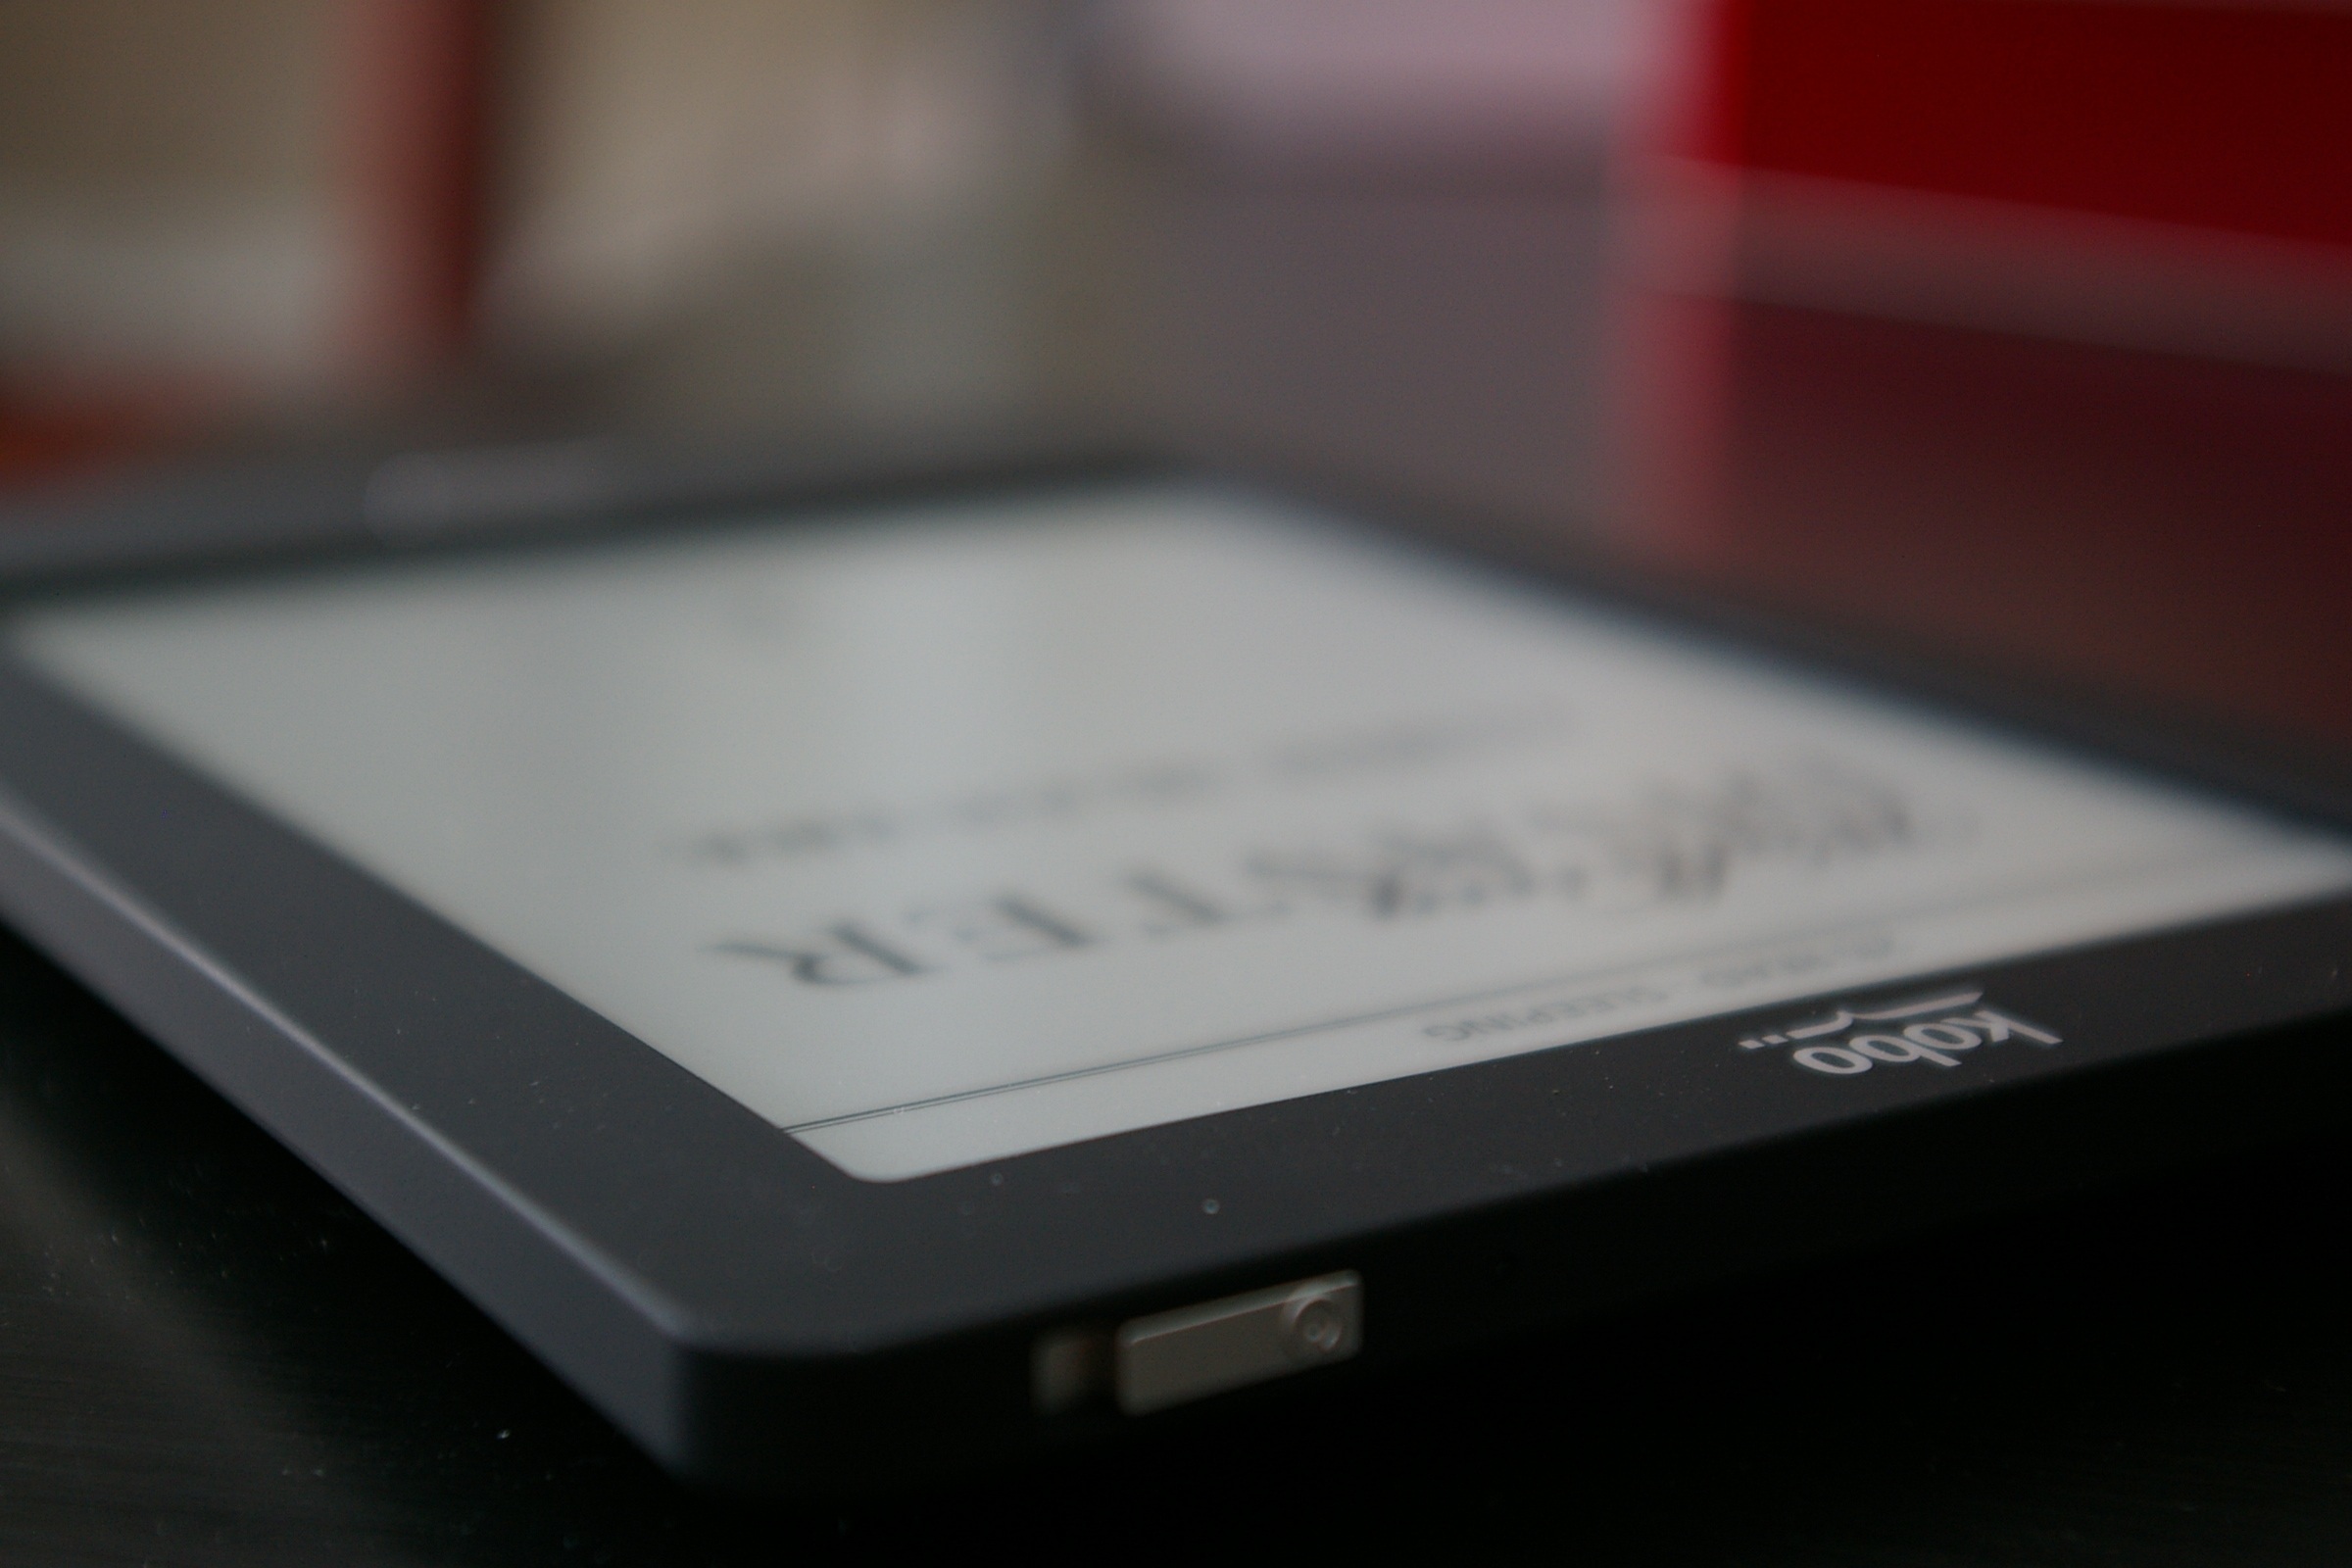
laptop, technology, reading, gadget, black, electronics, multimedia, netbook, electronic device, computer hardware, kobo, reading light